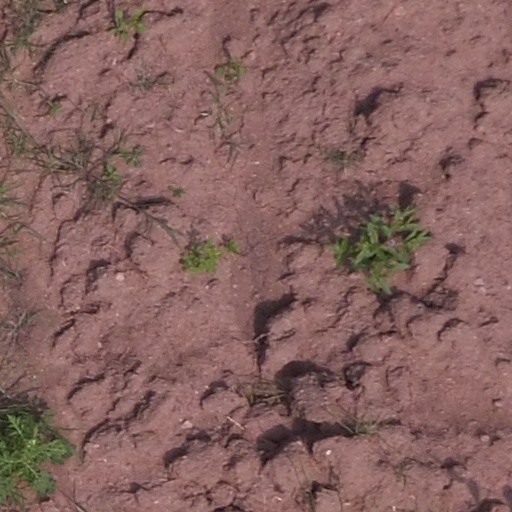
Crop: maize; corn